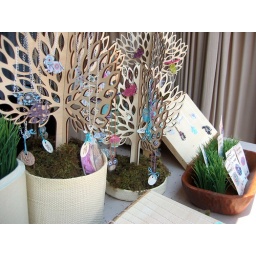
trees and grass / destroyed by design